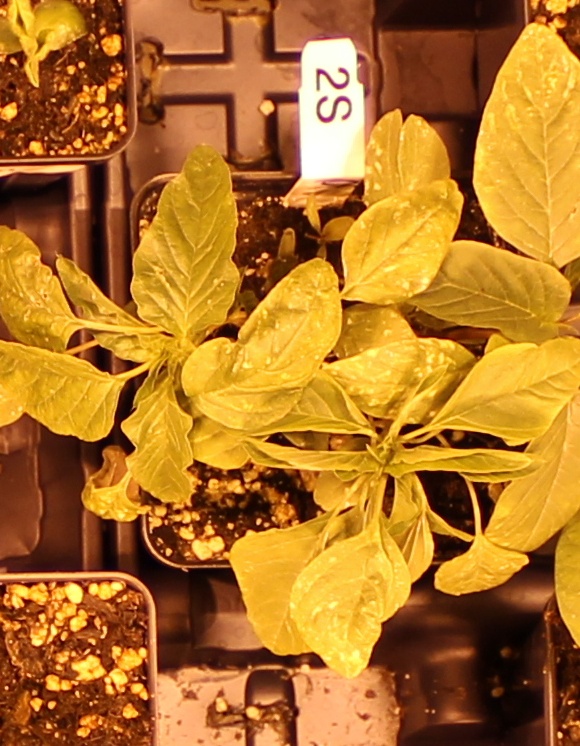
Label: Palmer Amaranth